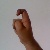
The image shows a hand gesture representing the letter 'X' in Indian Sign Language.